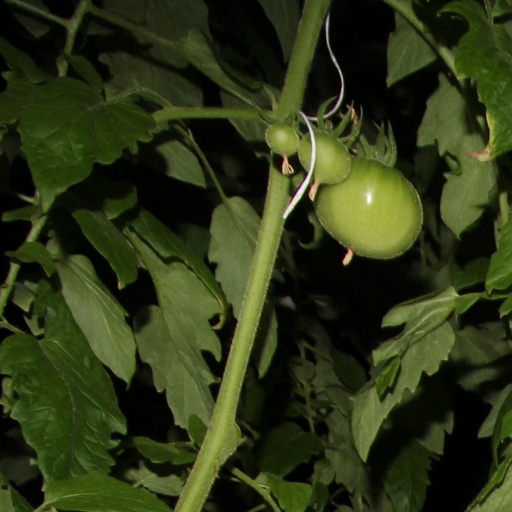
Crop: tomato